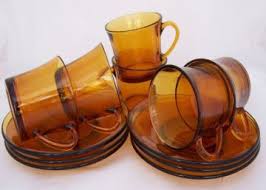
Waste category: glass